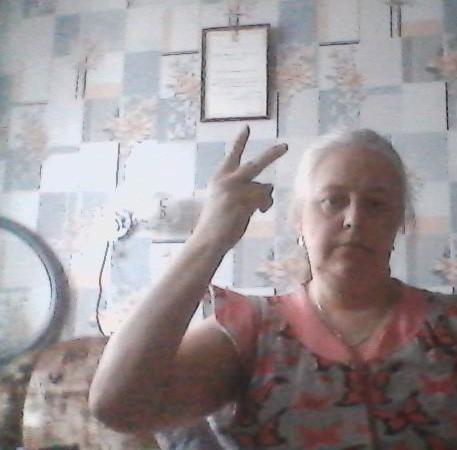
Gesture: peace_inverted